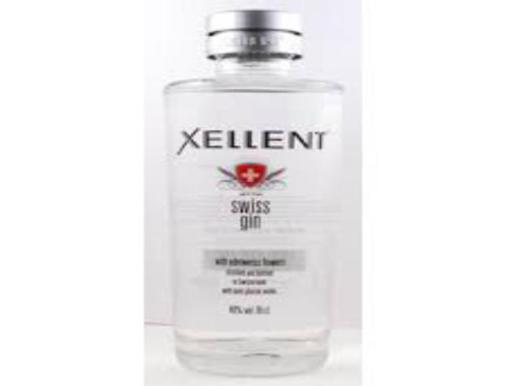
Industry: Necessities